Gogar

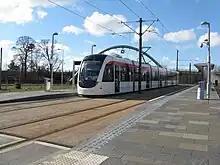
Tram stopping at Gogarburn

The depot for the new Edinburgh Trams is located at Gogar. In December 2008, Transport Minister Stewart Stevenson MSP announced that there would also be a new £43m Edinburgh Gateway station on the Fife Circle line and Edinburgh Trams to provide connections to Edinburgh Airport. It opened on 11 December 2016, having cost £41m.